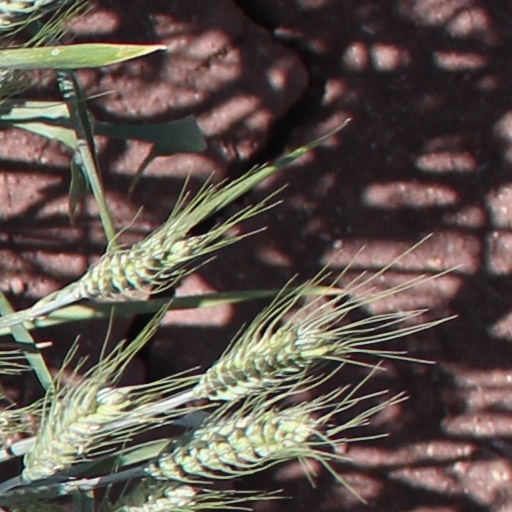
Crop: wheat